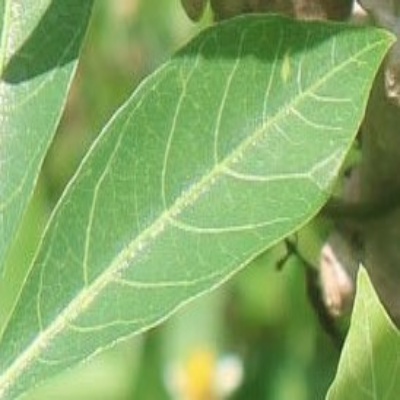
Crop: Cassava
Condition: green mite